CDC SCOPE

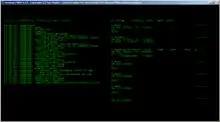
CDC 6000 series SCOPE 3.1 building itself while running on Desktop CYBER emulator

This operating system was based on the original Chippewa Operating System. In the early 1970s, it was renamed NOS/BE for the CDC Cyber machines. The SCOPE operating system is a file-oriented system using mass storage, random access devices. It was designed to make use of all capabilities of CDC 6000 computer systems and exploits fully the multiple-operating modes of all segments of the computer. Main tasks of SCOPE are controlling job execution, storage assignment, performing segment and overlay loading. Its features include comprehensive input/output functions and library maintenance routines. The operating system chronologically records all jobs run and any problems encountered. To aid debugging, dumps and memory maps are available.